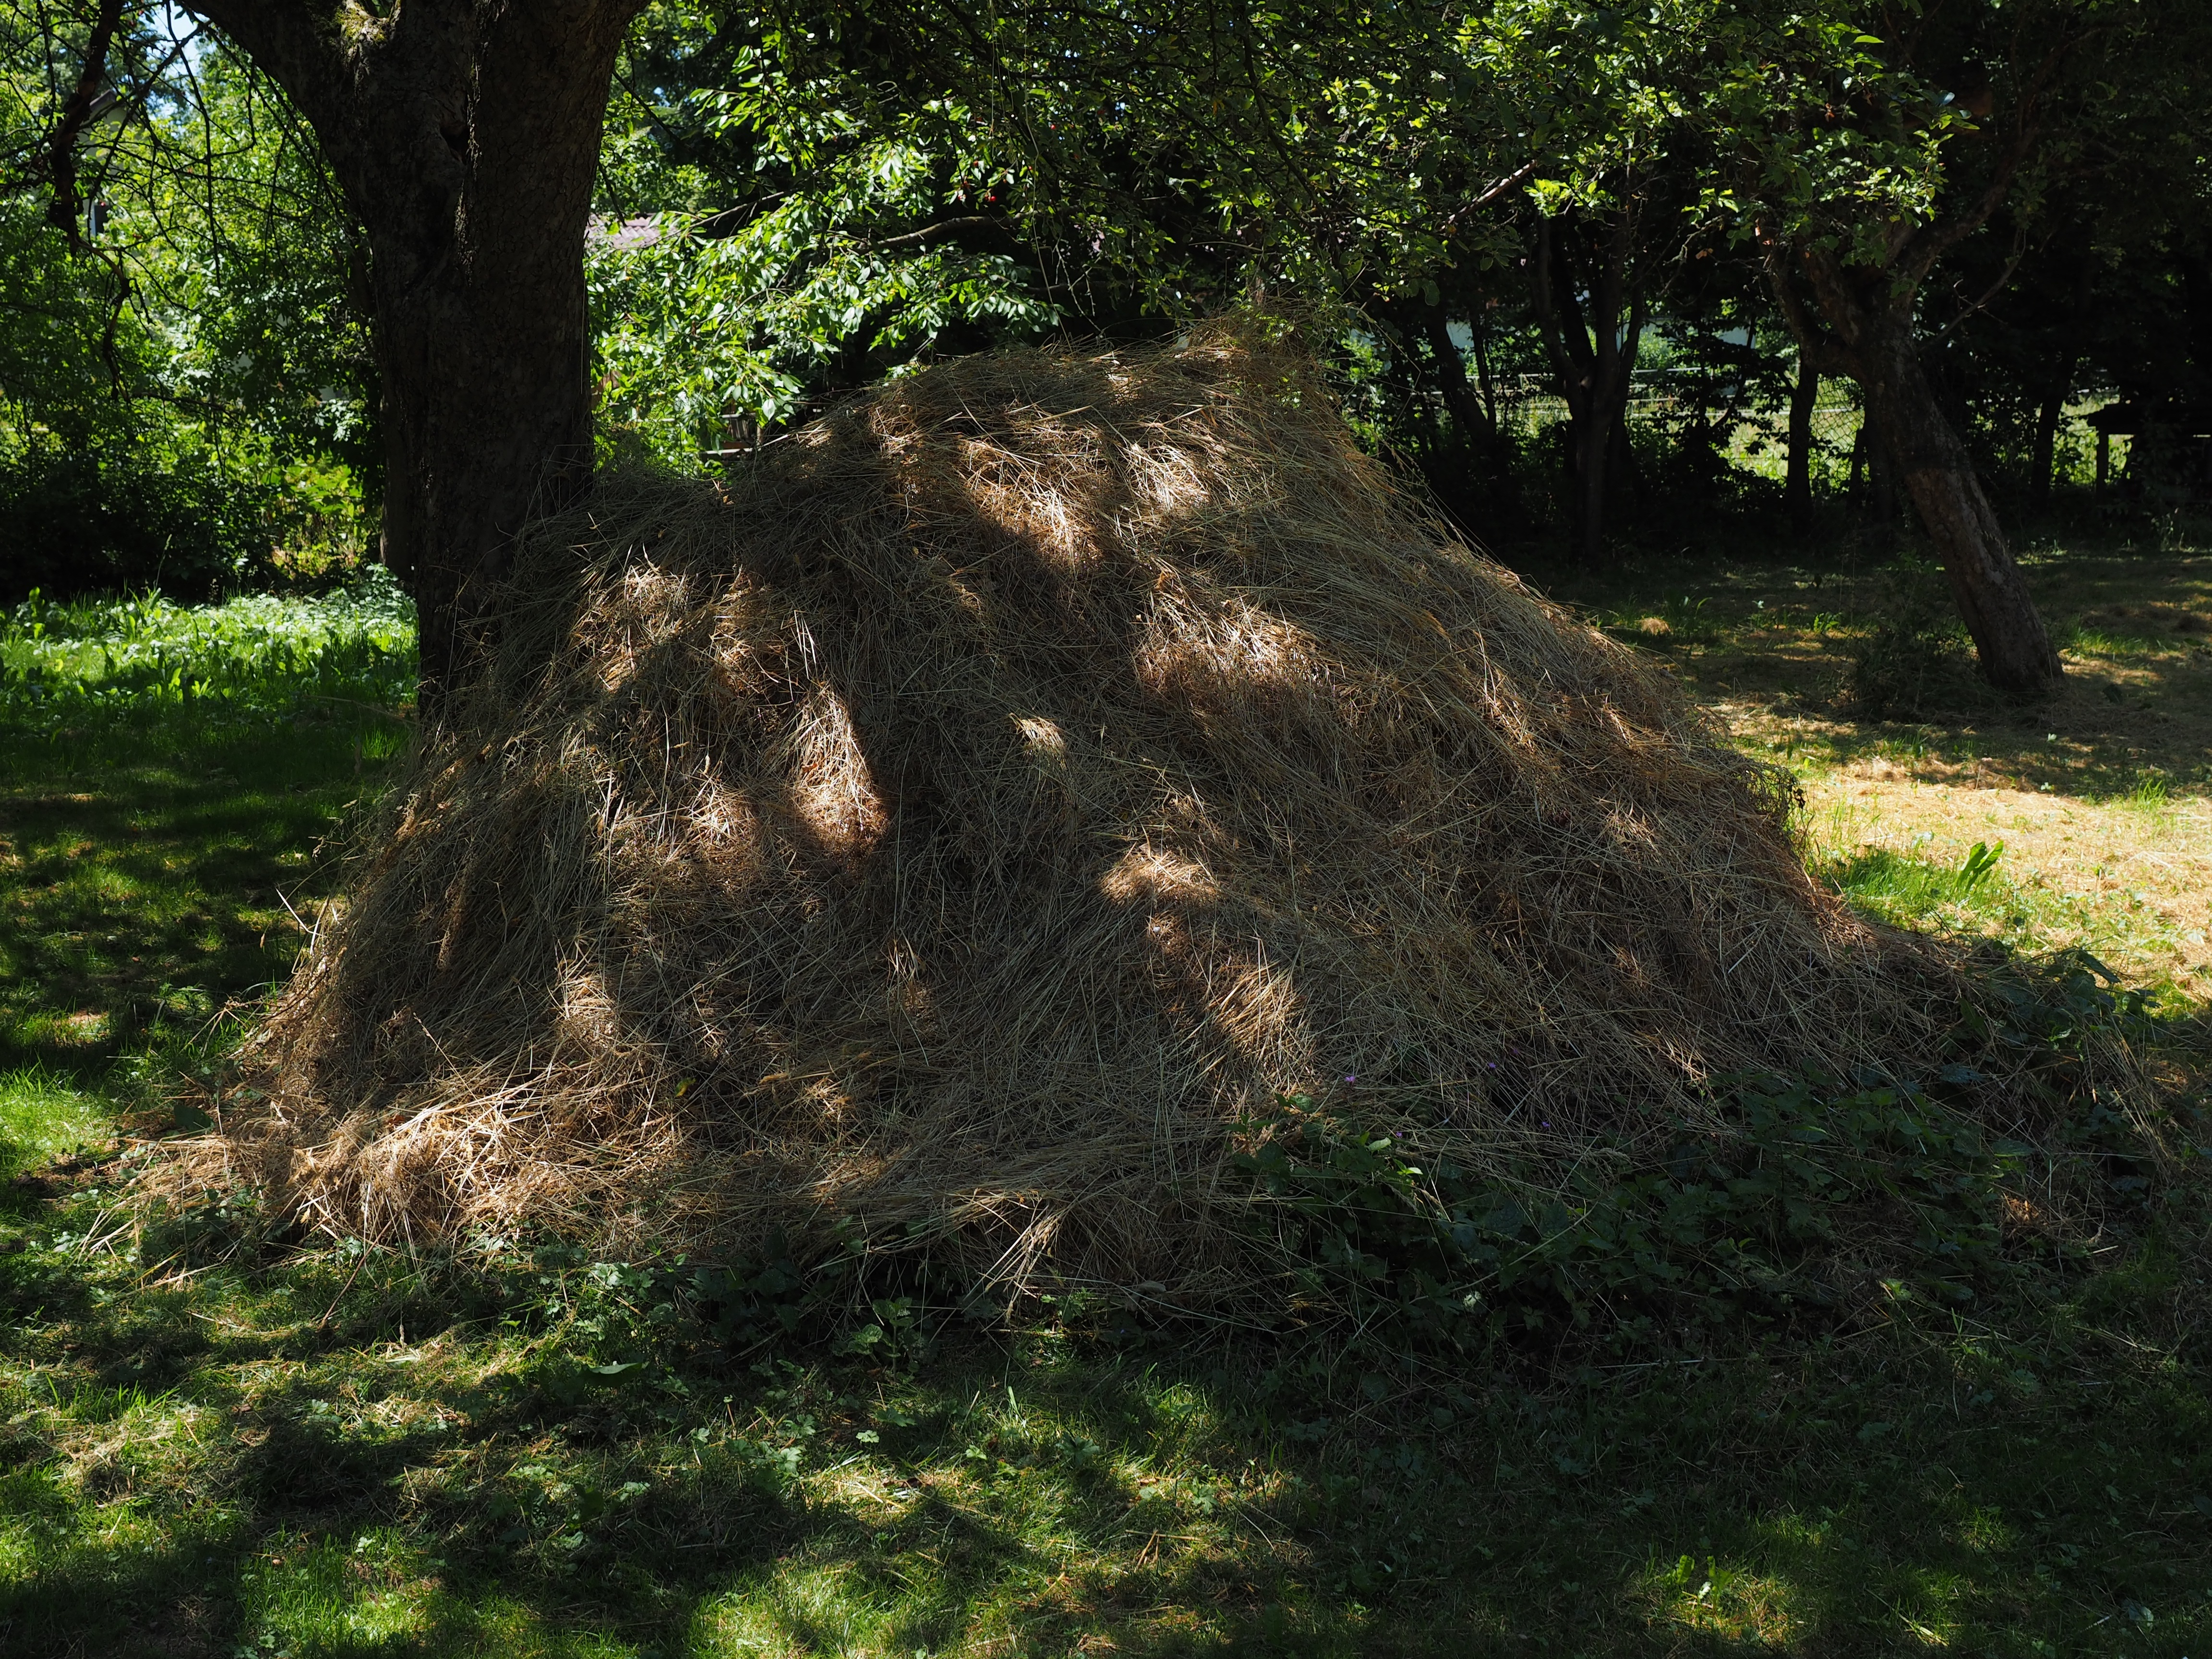
tree, nature, forest, plant, trail, hay, meadow, wildlife, green, jungle, soil, botany, garden, haystack, woodland, habitat, grass pile, natural environment, woody plant